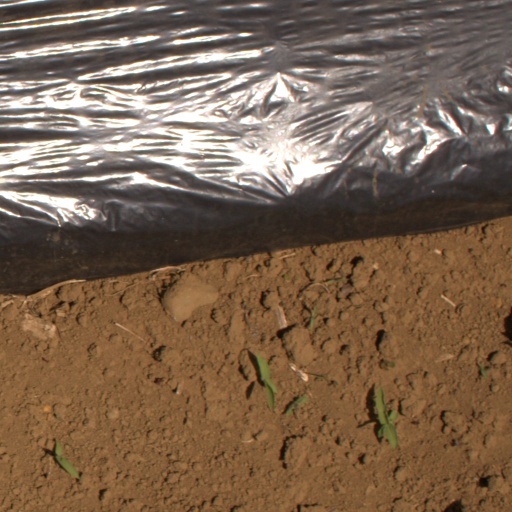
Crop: Jerusalem artichoke